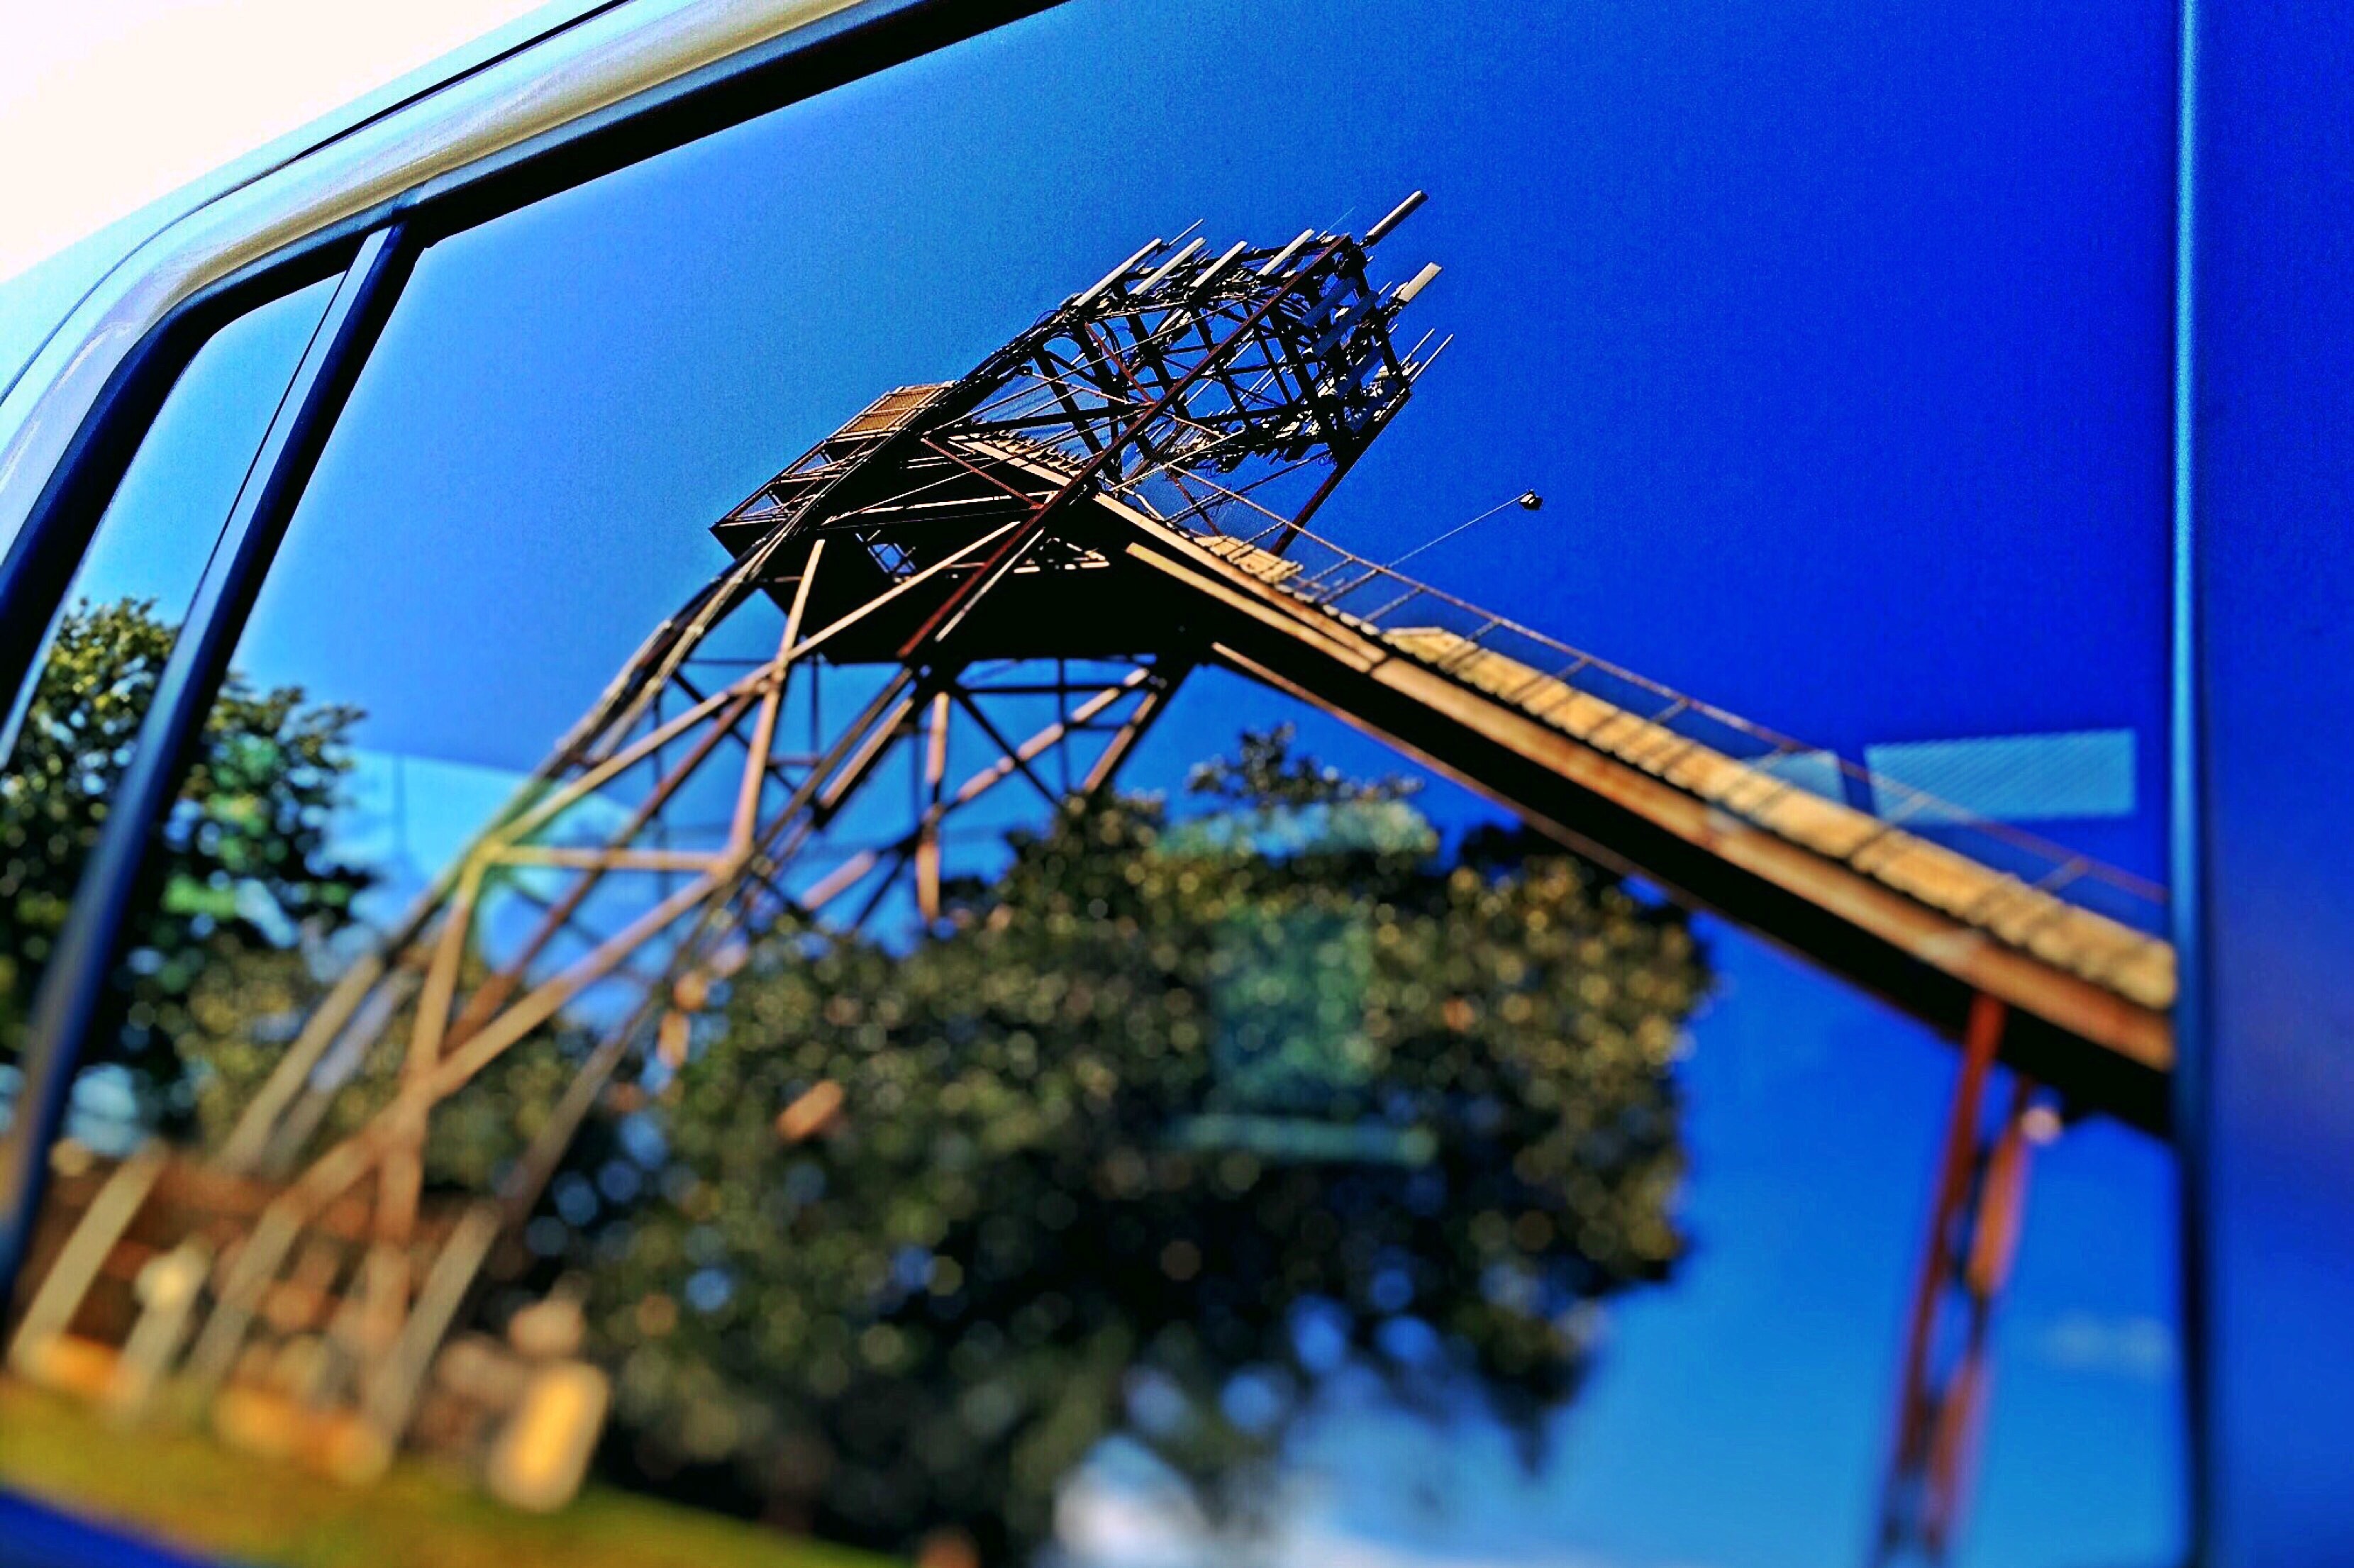
sport, bridge, window, jump, amusement park, roller coaster, ski, ski jump, amusement ride